Abelisaurus

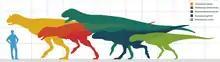
Size comparison of "Abelisaurus" (red) with other carnotaurins

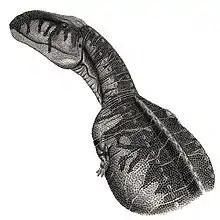
Artist's restoration

As only the skull is known, it has proven difficult to provide a reliable size estimate of "Abelisaurus". It has transpired that abelisaurids have relatively short heads. In 2010, Gregory S. Paul estimated its body length at , its weight at . In 2012 Thomas Holtz gave a possible length of 11 metres (36.3 feet). In 2016, its length was estimated to be in a comprehensive analysis of abelisaur size. Others authors gave a similar size at 7.2 metres (23.6 feet) and 1.65 tonnes (1.82 short tons).